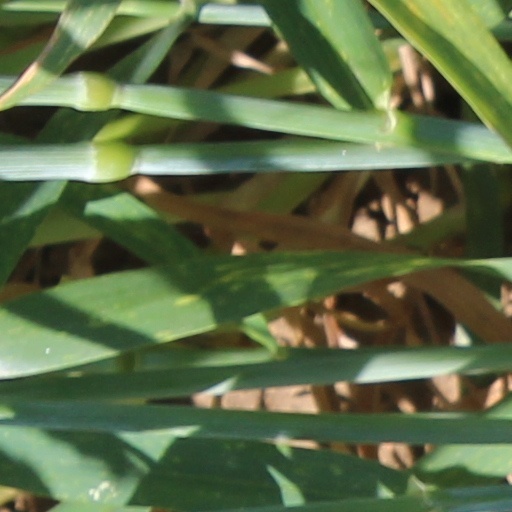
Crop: wheat